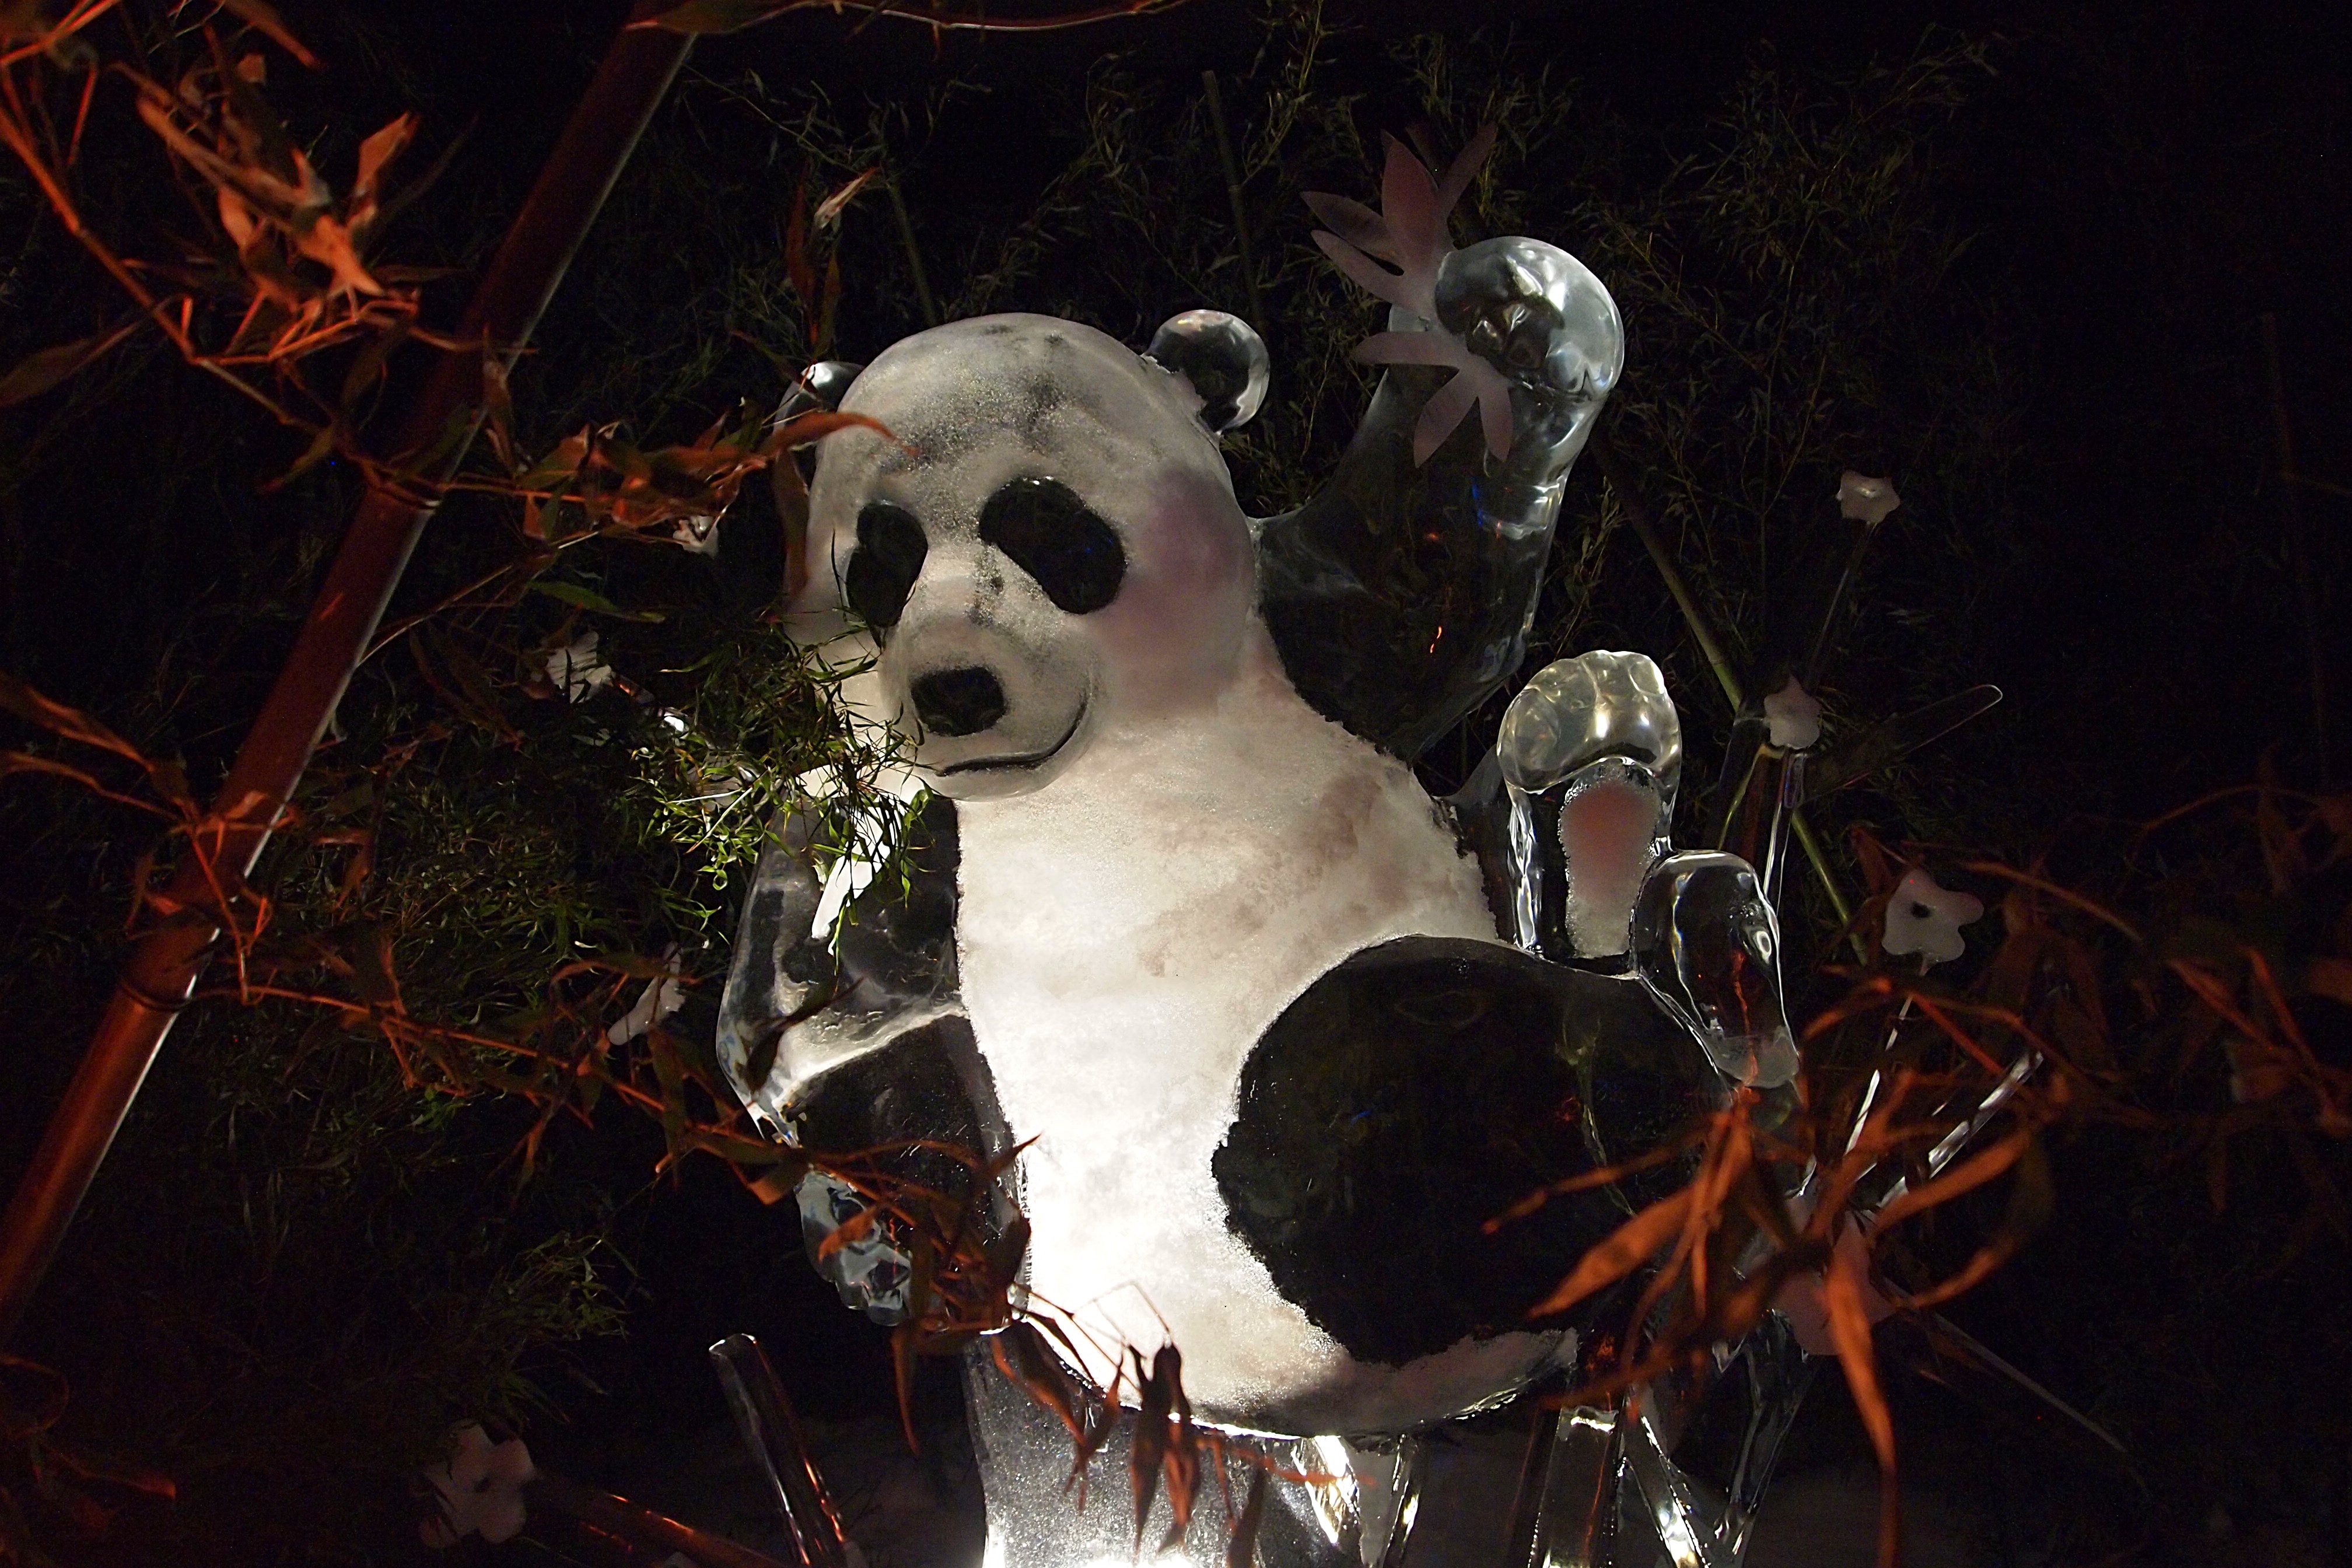
cold, ice, darkness, freeze, panda, art, ijsfiguur, n window shopping